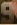
Number: 9